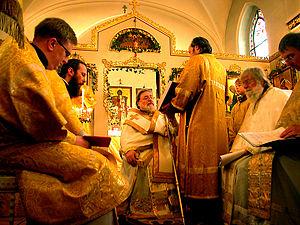
Liturgie de rue James. L'Eglise orthodoxe russe à Dusseldorf Русский: Литургия святого Иакова, брата Господня. Церковь Покрова Пресвятой Богородицы в Дюссельдорфе